Salford Priors

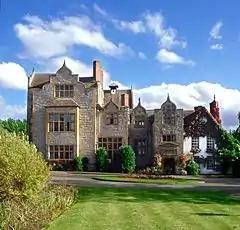
Salford Hall in Abbot's Salford

Salford Priors is a rural, agricultural village and civil parish about four miles south-west of Alcester, Warwickshire, England. The population of the civil parish as taken at the 2011 census was 1,546. It is on the Warwickshire border with Worcestershire. The village is eight miles from the popular tourist town of Stratford upon Avon, the birthplace of William Shakespeare, and the River Avon runs near to it. Evesham lies seven miles to the south-west and is an important agricultural centre and soft fruit-growing area. The population of the Salford Priors ward – which includes the communities of Abbot's Salford, Dunnington, Iron Cross, Pitchill, Rushford and Mudwalls – was 1,492 at the 2001 census.